Battle of Narva (1918)

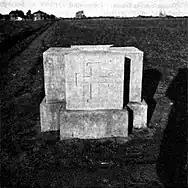

The Battle of Joala took place in Joala, Narva, when Bolshevik troops crossed the Narva River and attacked German artillery batteries. The Bolsheviks had the goal of destroying railway and telegraph communication. Estonian and German troops defended Narva until the Bolshevik forces were repelled. Jaan Sihver was killed in the battle. Red Army troops made preparations to cross the Narva river in boats. Germans and Estonians made successful efforts to repel the Red Army troops.